Muslim ibn Sa'id al-Kilabi

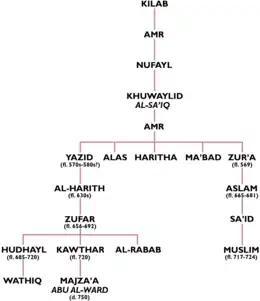
Muslim had a distinguished ancestry, being a descendant of a family of chieftains from the Amr branch of the Banu Kilab. He and his grandfather Aslam ibn Zur'a served as governors of Khurasan under the Umayyads

Muslim had a distinguished ancestry: his grandfather Aslam served as governor of Khurasan in 671–675, and his father Sa'id was a partisan of the powerful governor of Iraq, al-Hajjaj ibn Yusuf, who rewarded his loyalty by appointing him as governor of Makran. They were the Basran branch of a clan of the Kilab tribe that was mostly concentrated in the Jazira (Upper Mesopotamia) (see Zufar ibn al-Harith al-Kilabi).